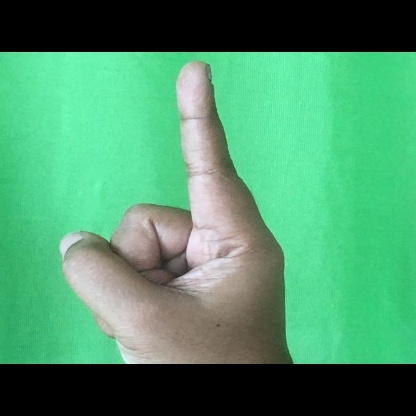
Mudra: Suchi